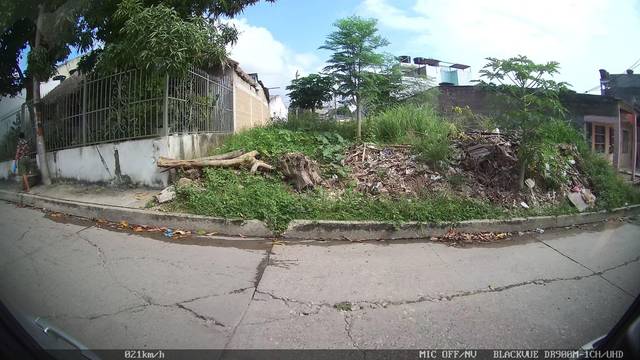
Region: Colombia
Coordinates: 9.301, -75.402